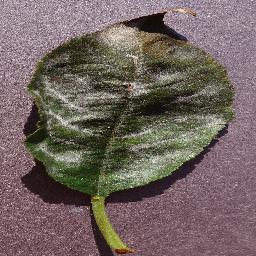
Label: Cherry___Powdery_mildew